Louth Park Abbey

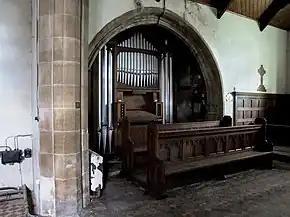
The organ chamber arch in St Margaret's church, Keddington, was found in a nearby field in 1850 and is believed to be originally from the abbey.

Le Vavasour wanted to move to the abbey, in the interests of his health, possibly on the recommendation of his physician. The Abbot agreed and sent a covered cart to collect him, later stating that le Vavasour was 'fit enough to walk to his chamber and demand constant attention'. Deeds for the endowment were, nonetheless, drawn up, with representatives of both parties involved in ensuring the interests of abbey, and le Vavasour's wishes, were met. This included a provision for le Vavasour's wife Constance to receive 100 marks per annum and, after her death, for her and le Vavasour's son to receive 20 marks per annum for his lifetime. Le Vavasour also required the abbey to admit ten more monks to the monastery, and celebrate divine service for his soul for evermore. Countermeasures were also included in the document in the case of the family objecting to the endowment or 'bad faith' on the part of the abbey.